Rudolph of France

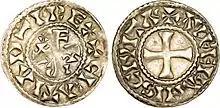
Denier of Rudolph

Rudolph's first act was to lead an army against the king of East Francia Henry the Fowler, who had made a pact with King Robert I at Jülich earlier in the year. After trying to annex Lotharingia Henry met Rudolph with a considerably-sized army and made peace again. However, in 925 Henry attacked Gilbert, Duke of Lorraine, and took over Lotharingia permanently, Rudolph being in no position to resist.